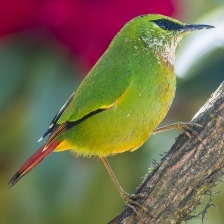
Species: FIRE TAILLED MYZORNIS
Scientific name: MYZORNIS PYRRHOURA